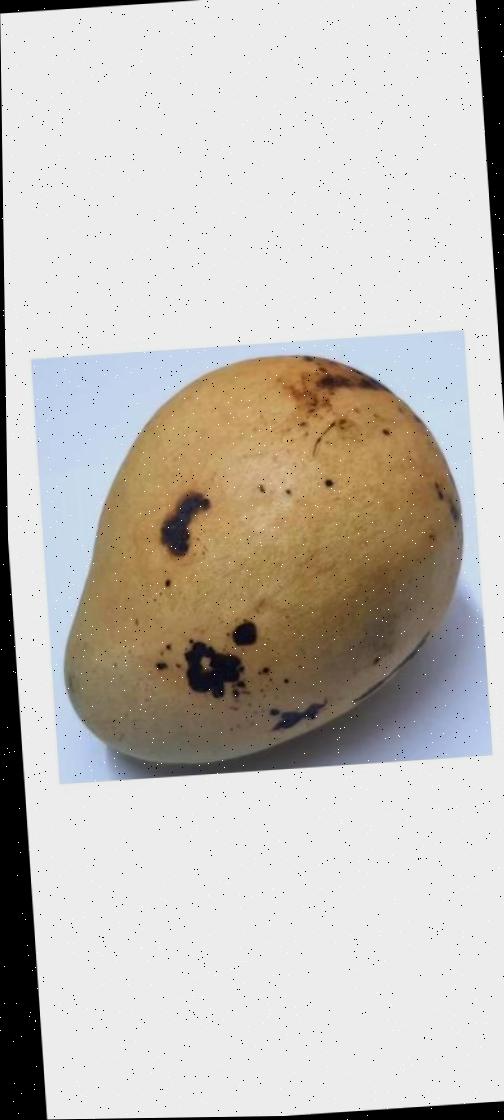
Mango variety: Bari-11